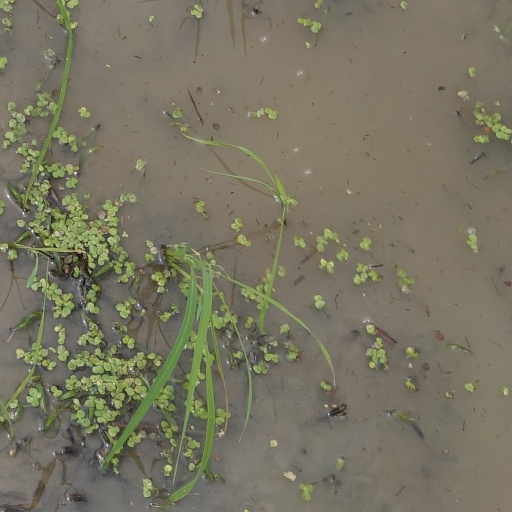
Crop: rice